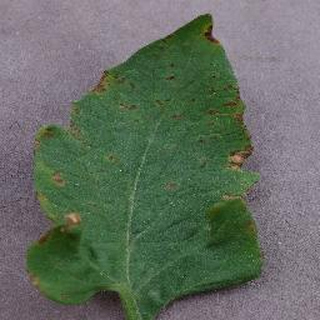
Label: tomato_bacterial_spot